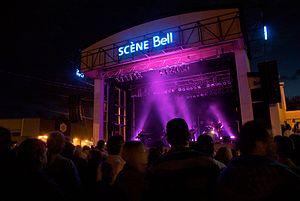
Spectacle au centre-ville d'Alma, Québec, sur la scène Bell
Alma est une municipalité située au Saguenay–Lac-Saint-Jean, au Québec, au Canada. Elle fait partie de la MRC de Lac-Saint-Jean-Est, dont elle est le chef-lieu.